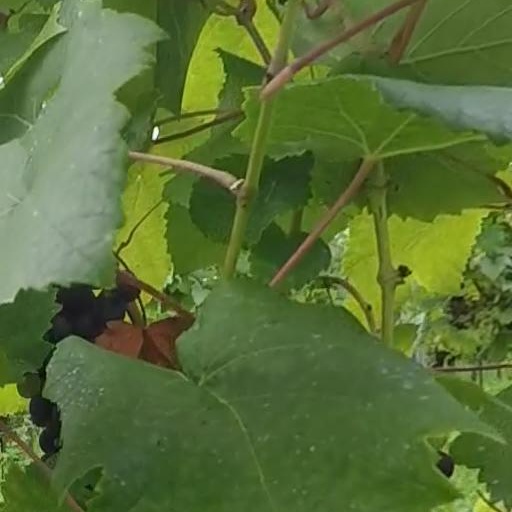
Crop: grape